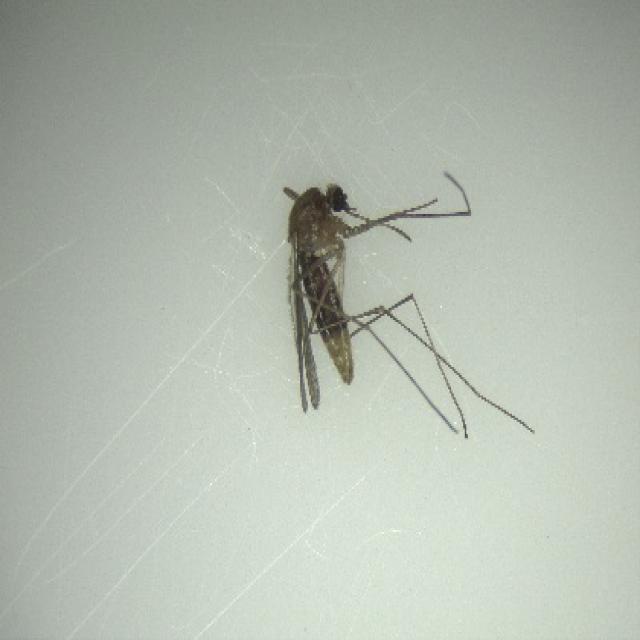
Species: culex_pipiens